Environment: lab
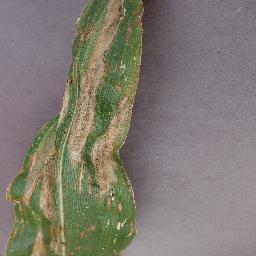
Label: northern_corn_leaf_blight